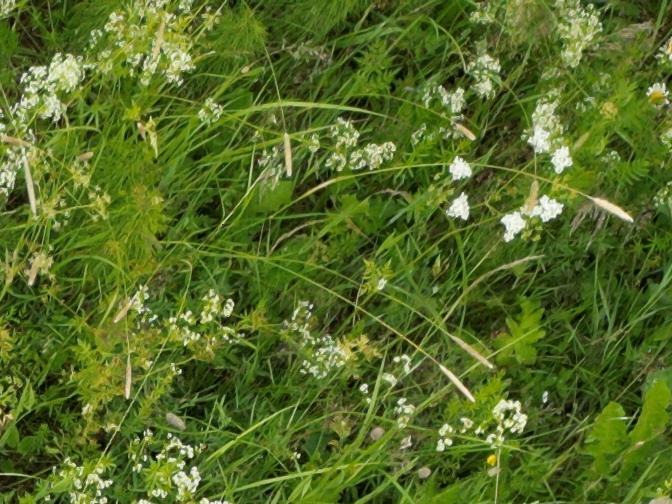
Flowers visible: yarrow flowers, yarrow flowers, yarrow flowers, yarrow flowers, yarrow flowers, yarrow flowers, yarrow flowers